Opel Rekord Series A

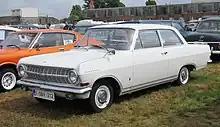
Opel Rekord A 2-door saloon.

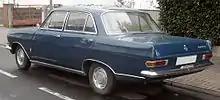
Opel Rekord A 4-door saloon

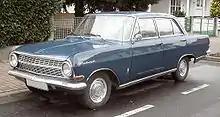
Opel Rekord A 4-door saloon

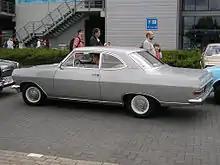
Opel Rekord A coupé

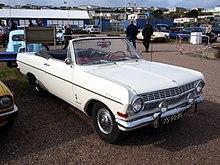
A 1966 Cabriolet conversion by Karl Deutsch

The Opel Rekord Series A is a large family car introduced in March 1963, by Opel as a replacement for the Opel Rekord P2. It was fractionally shorter but also wider than its predecessor with a wheelbase approximately 10 cm longer.